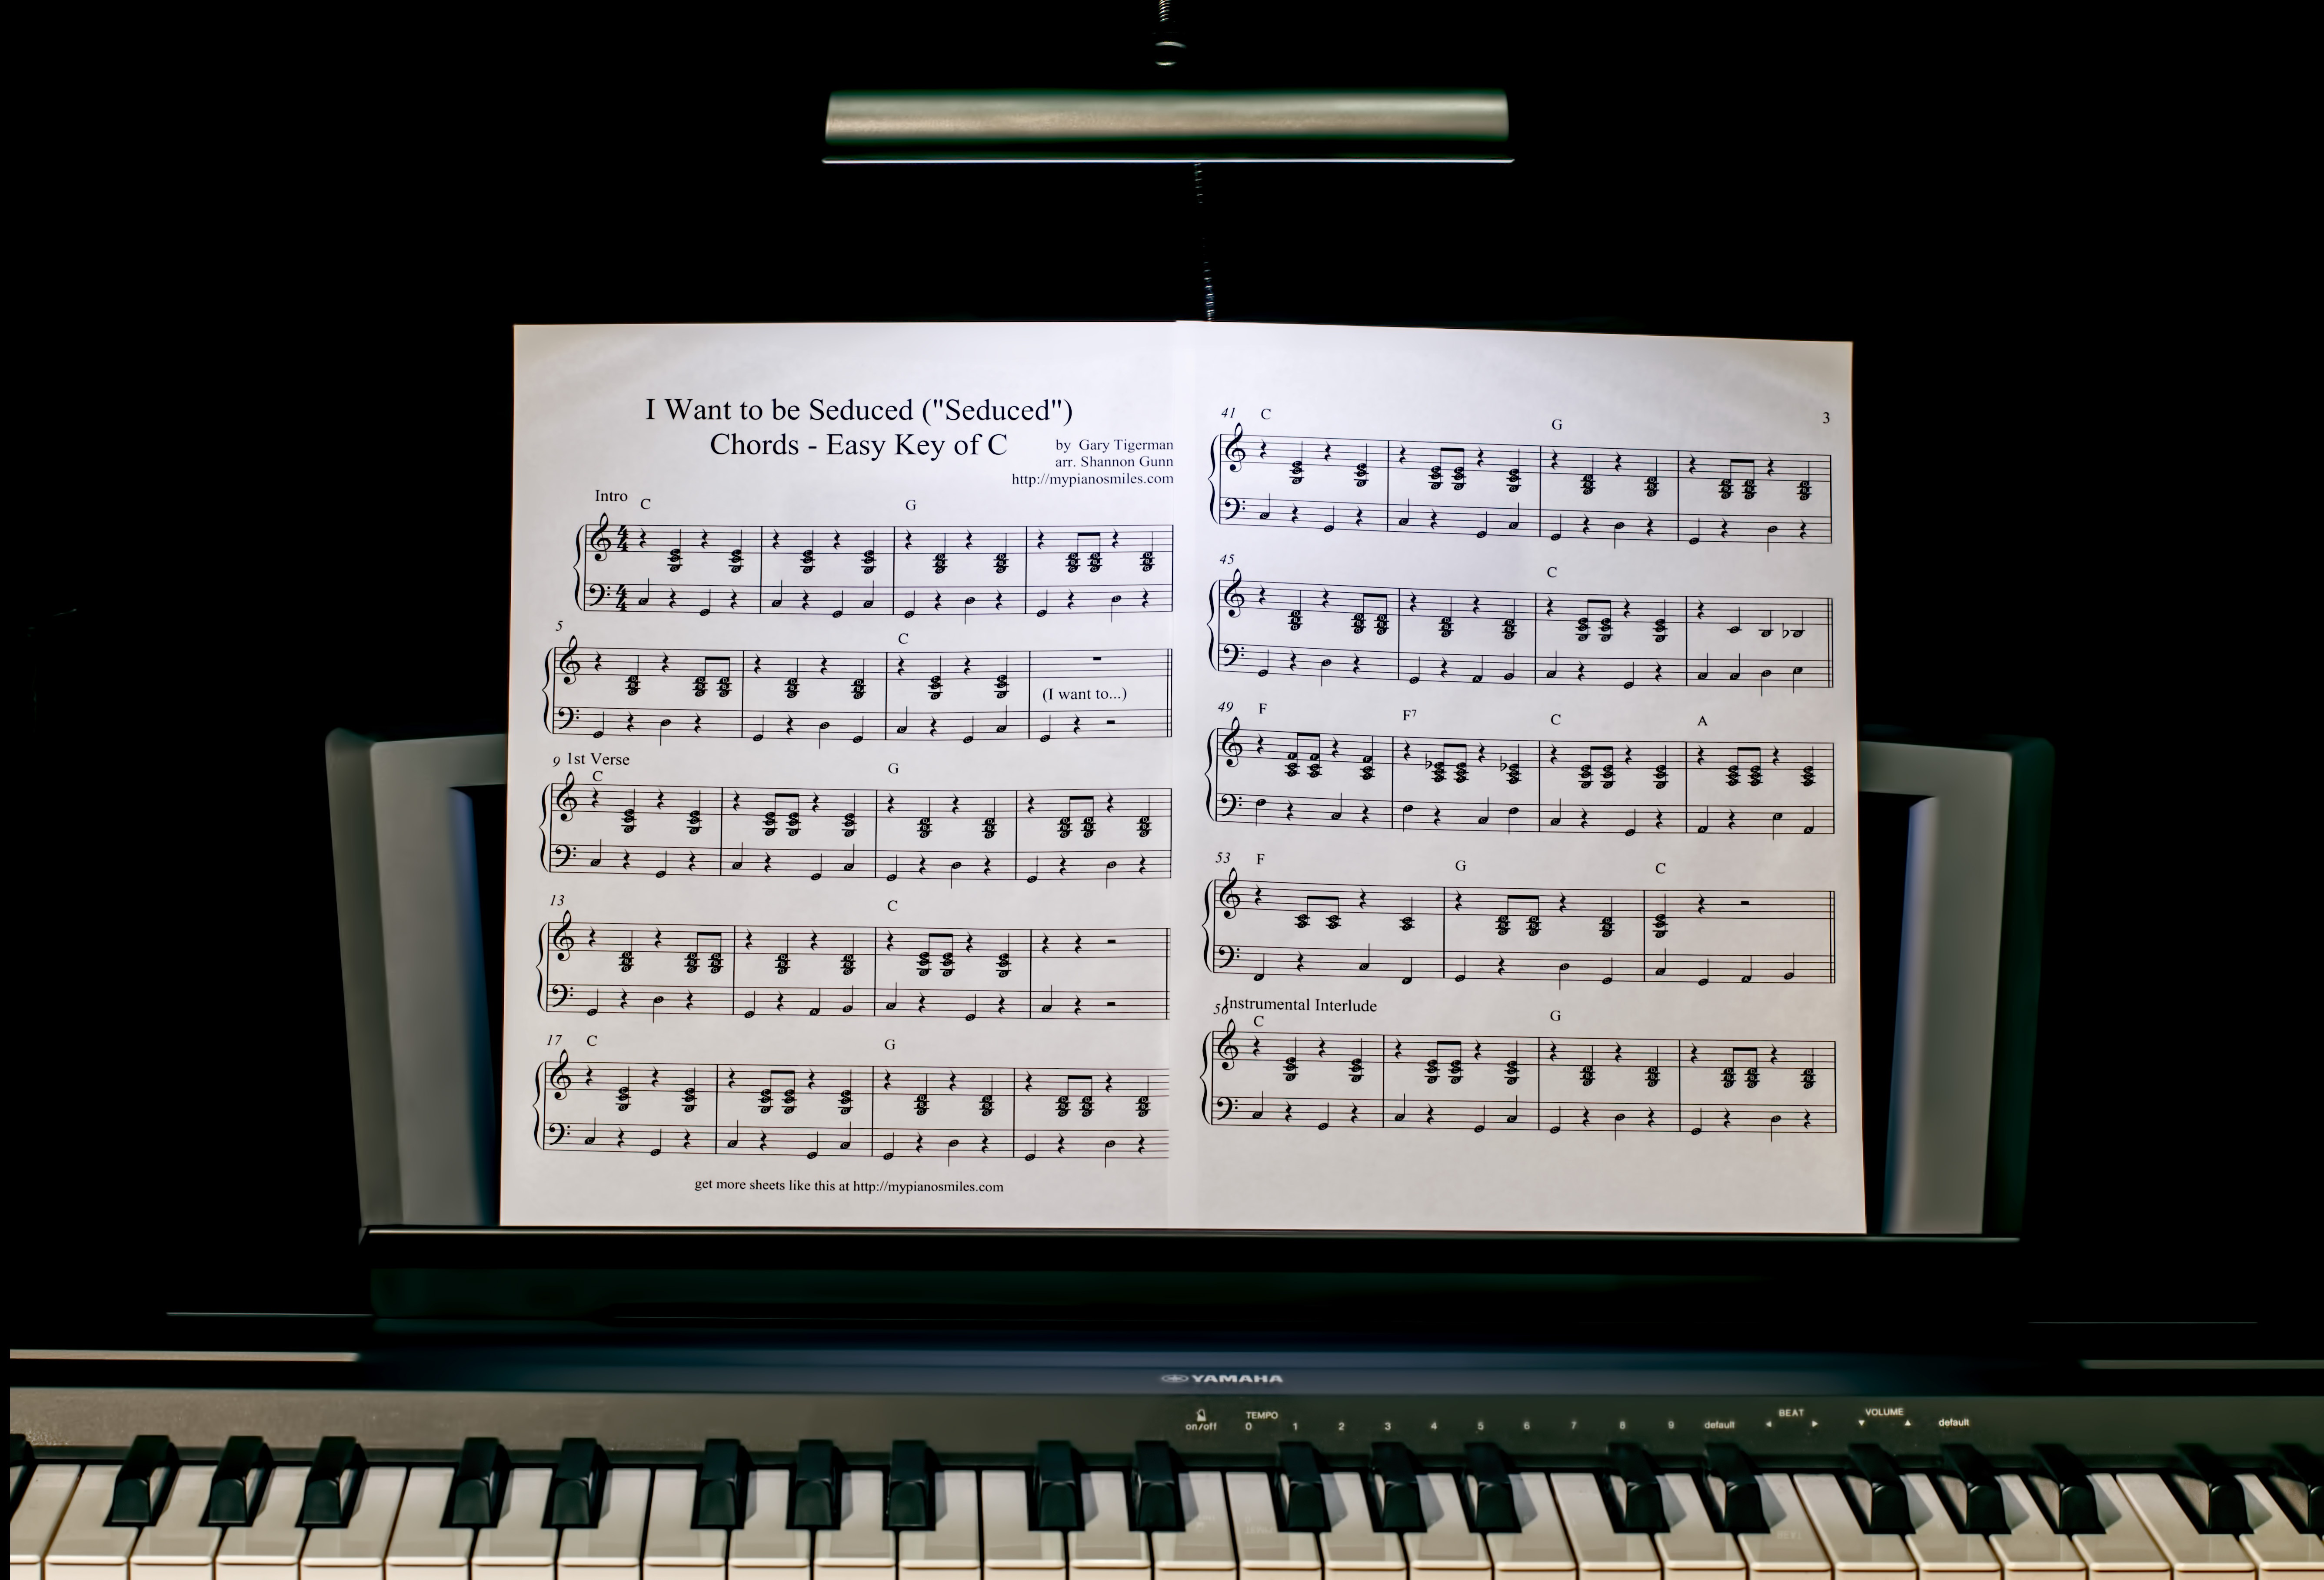
writing, music, light, keyboard, technology, dark, piano, darkness, musical instrument, sheet music, font, text, practice, scores, pianist, music score, music stand, string instrument, electronic device, musical keyboard, electronic instrument, piano lesson